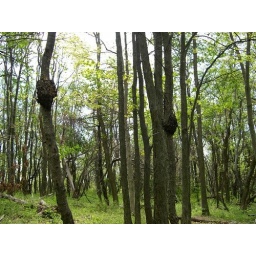
Little insect houses in trees